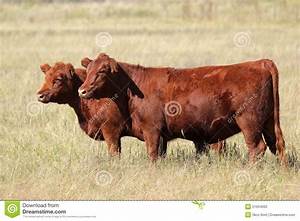
Label: mucca